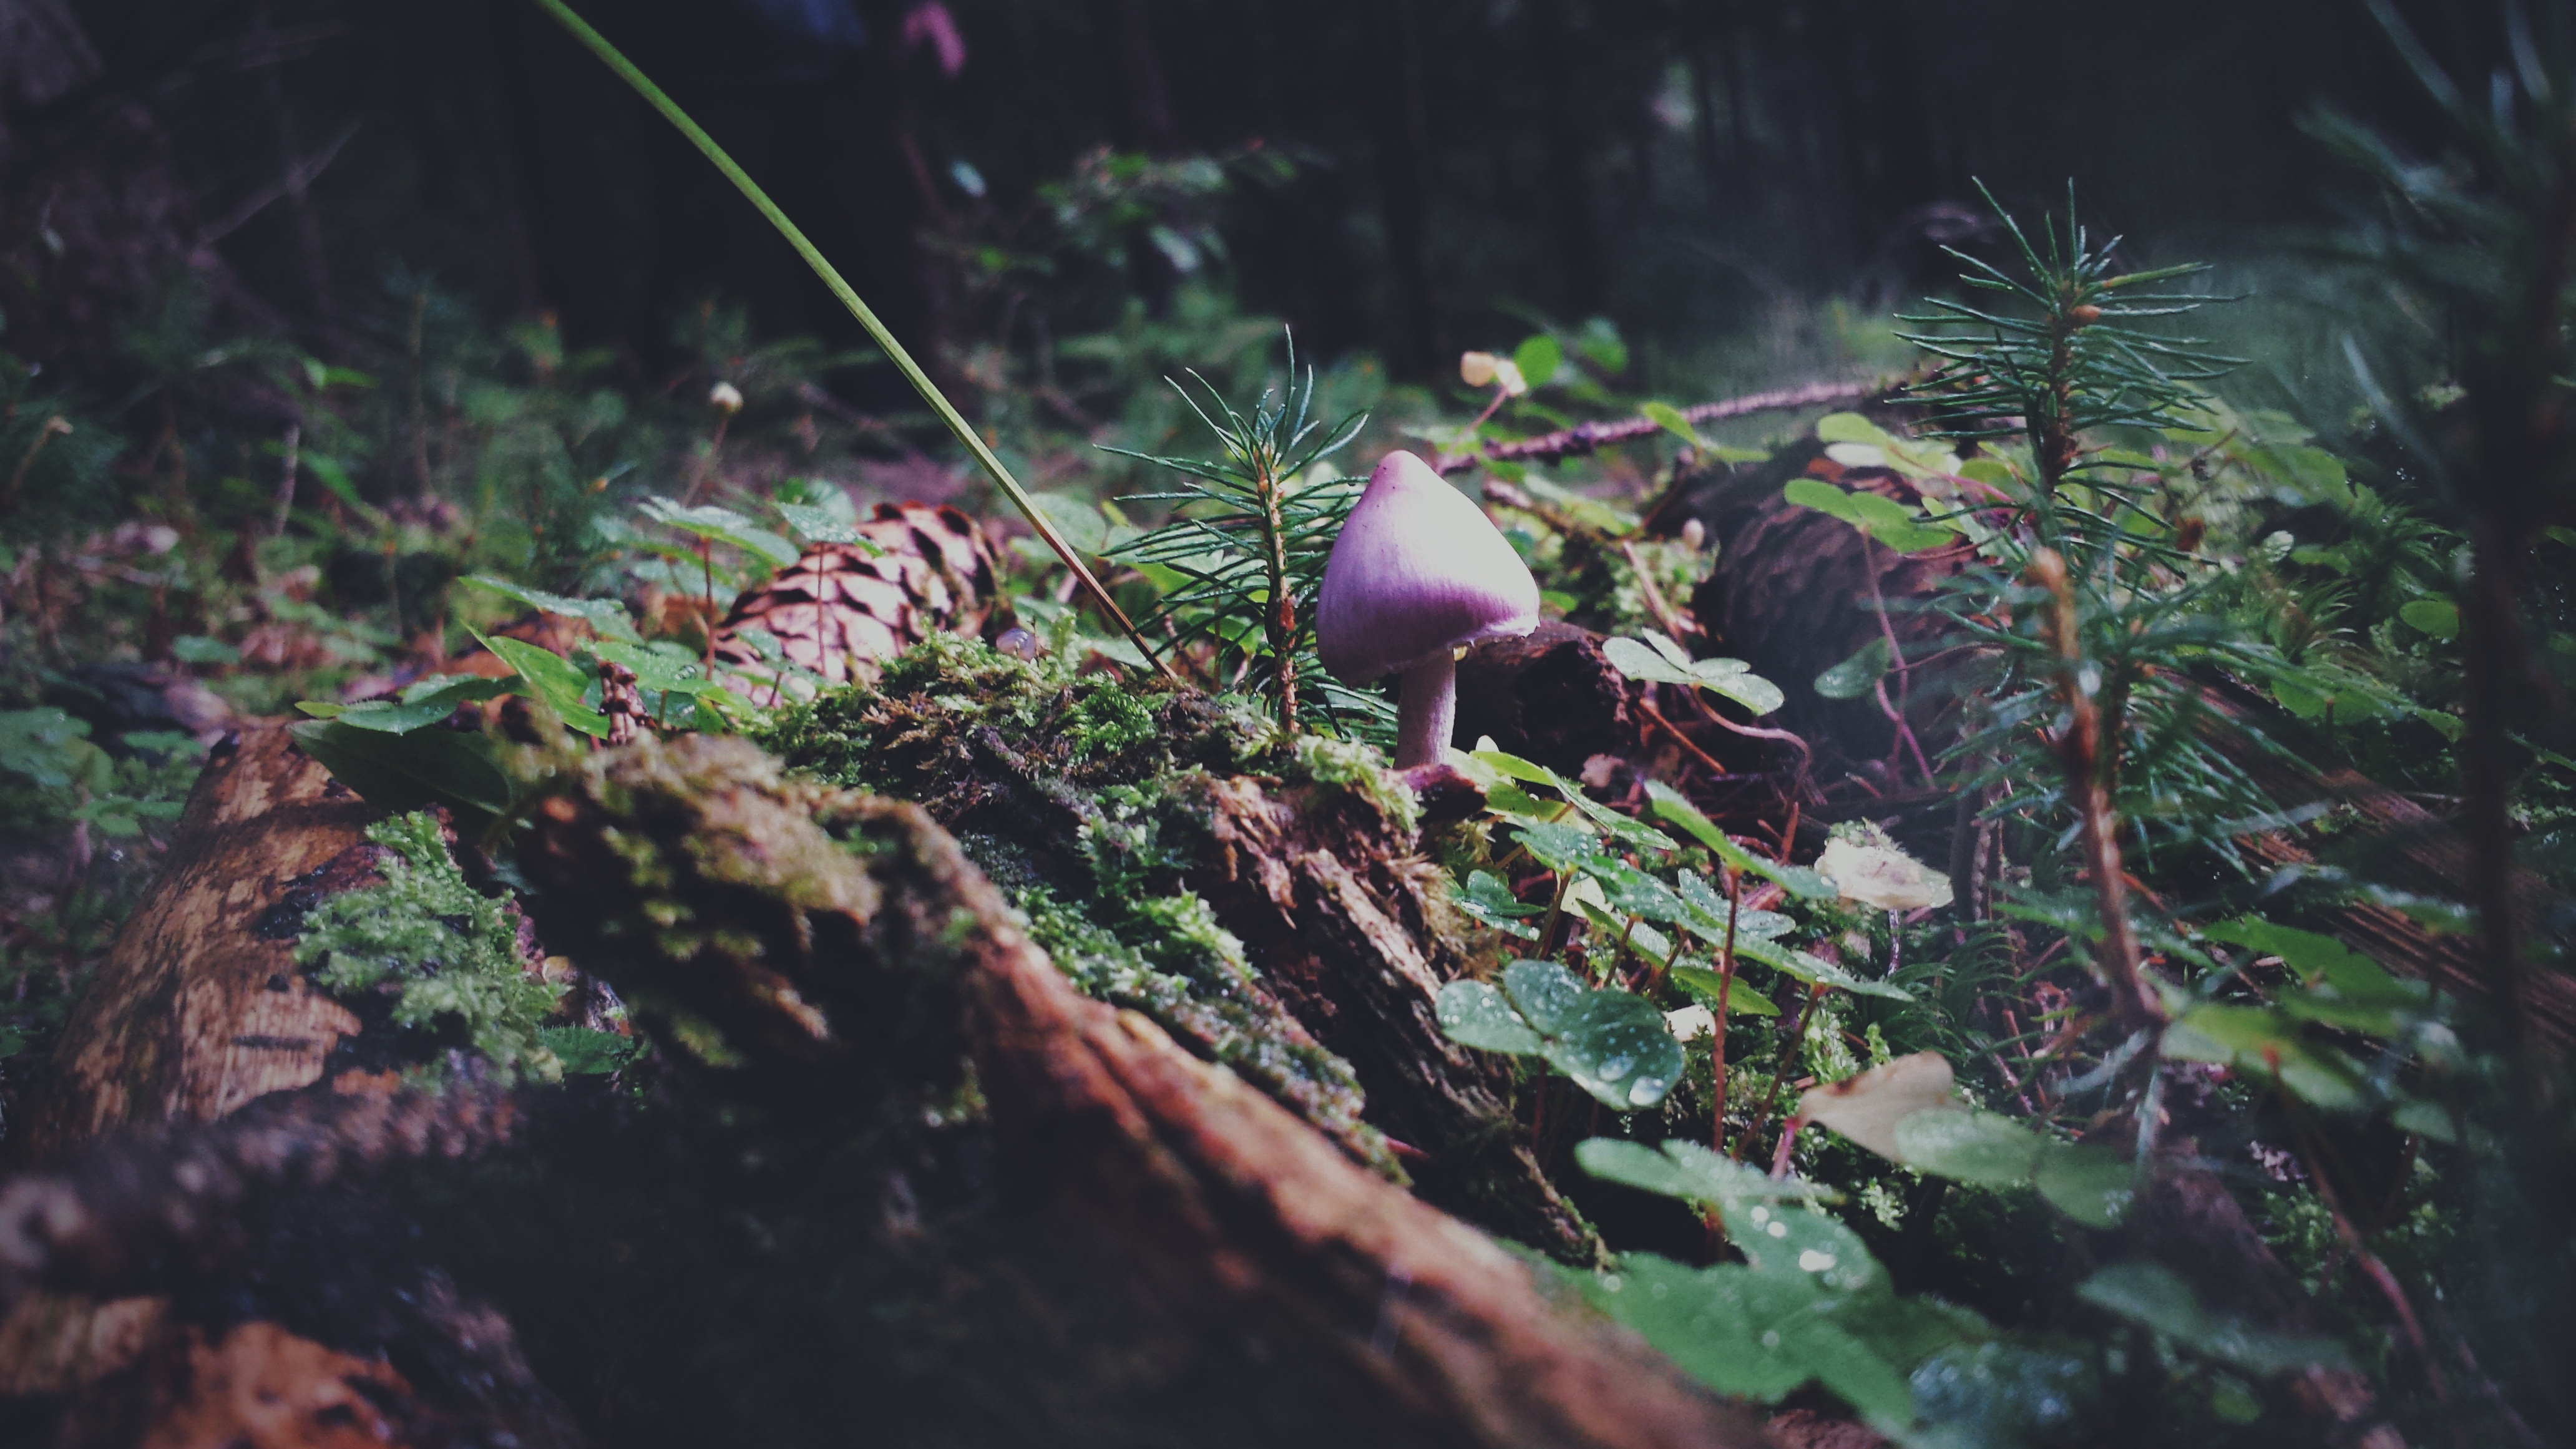
tree, nature, forest, branch, plant, hiking, leaf, flower, moss, wildlife, environment, gift, log, jungle, macro, autumn, shadow, mushroom, flora, fauna, trees, forest floor, leaves, tap, aquarium, rainforest, toxic, tree stump, habitat, moist, autumn forest, champion, mushroom picking, death head, soft rutilans, natural environment